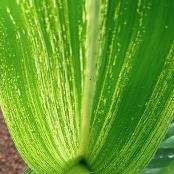
Crop: Maize
Condition: stripe-d